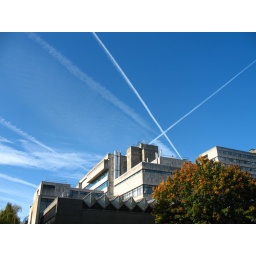
cross in the sky 3